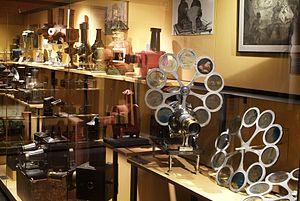
Le musée du cinéma - collection Tomàs Mallol est un musée situé à Gérone, dans la communauté autonome de Catalogne en Espagne.